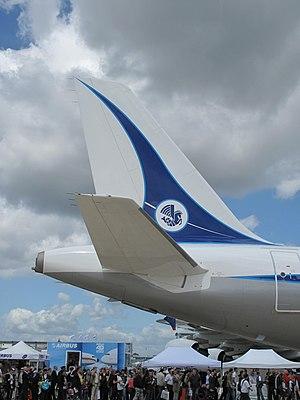
Queue de l'Airbus A320 d'Air France F-GFKJ au salon du Bourget 2009
Air France est la compagnie aérienne nationale française, fondée le 7 octobre 1933. Ses activités principales sont le transport de passagers, de fret ainsi que la maintenance et l'entretien des avions.